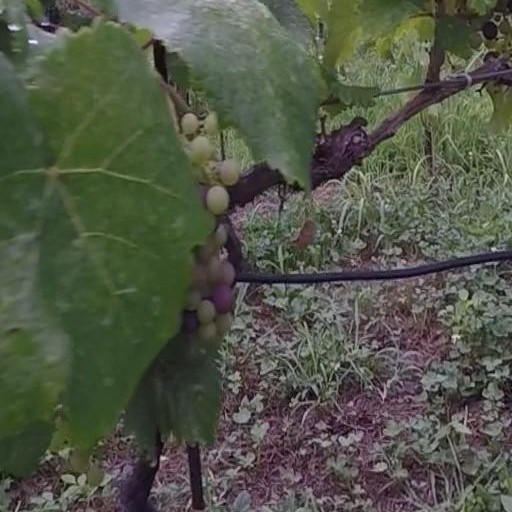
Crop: grape